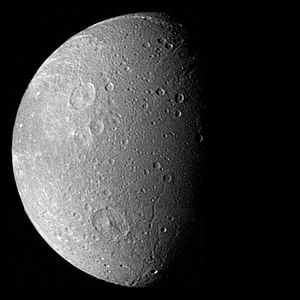
Dione (måne)
Dione fotograferet af rumsonden Voyager 1
Dione fotograferet af rumsonden Voyager 1
Dione er planeten Saturns fjerdestørste måne: Den blev opdaget 21. marts 1684, af Giovanni Cassini, og har også betegnelsen Saturn IV. Den må ikke forveksles med småplaneten 106 Dione.